Otso

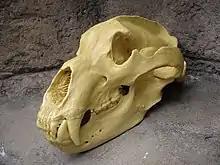
Bear skulls were venerated by ancient Finns.

In Finnish mythology, Otso (also known as Karhu, Ohto, Kontio, Metsän kuningas, and Mesikämmen) is a bear, the sacred king of animals and leader of the forest. It was deeply feared and respected by old Finnish tribes. Otso appears in the Finnish national epic, the "Kalevala". Due to the importance of the bear spirit in historical Finnish paganism, bears are still considered by many Finns to be kings of the forest, and the bear is even the national animal of Finland.